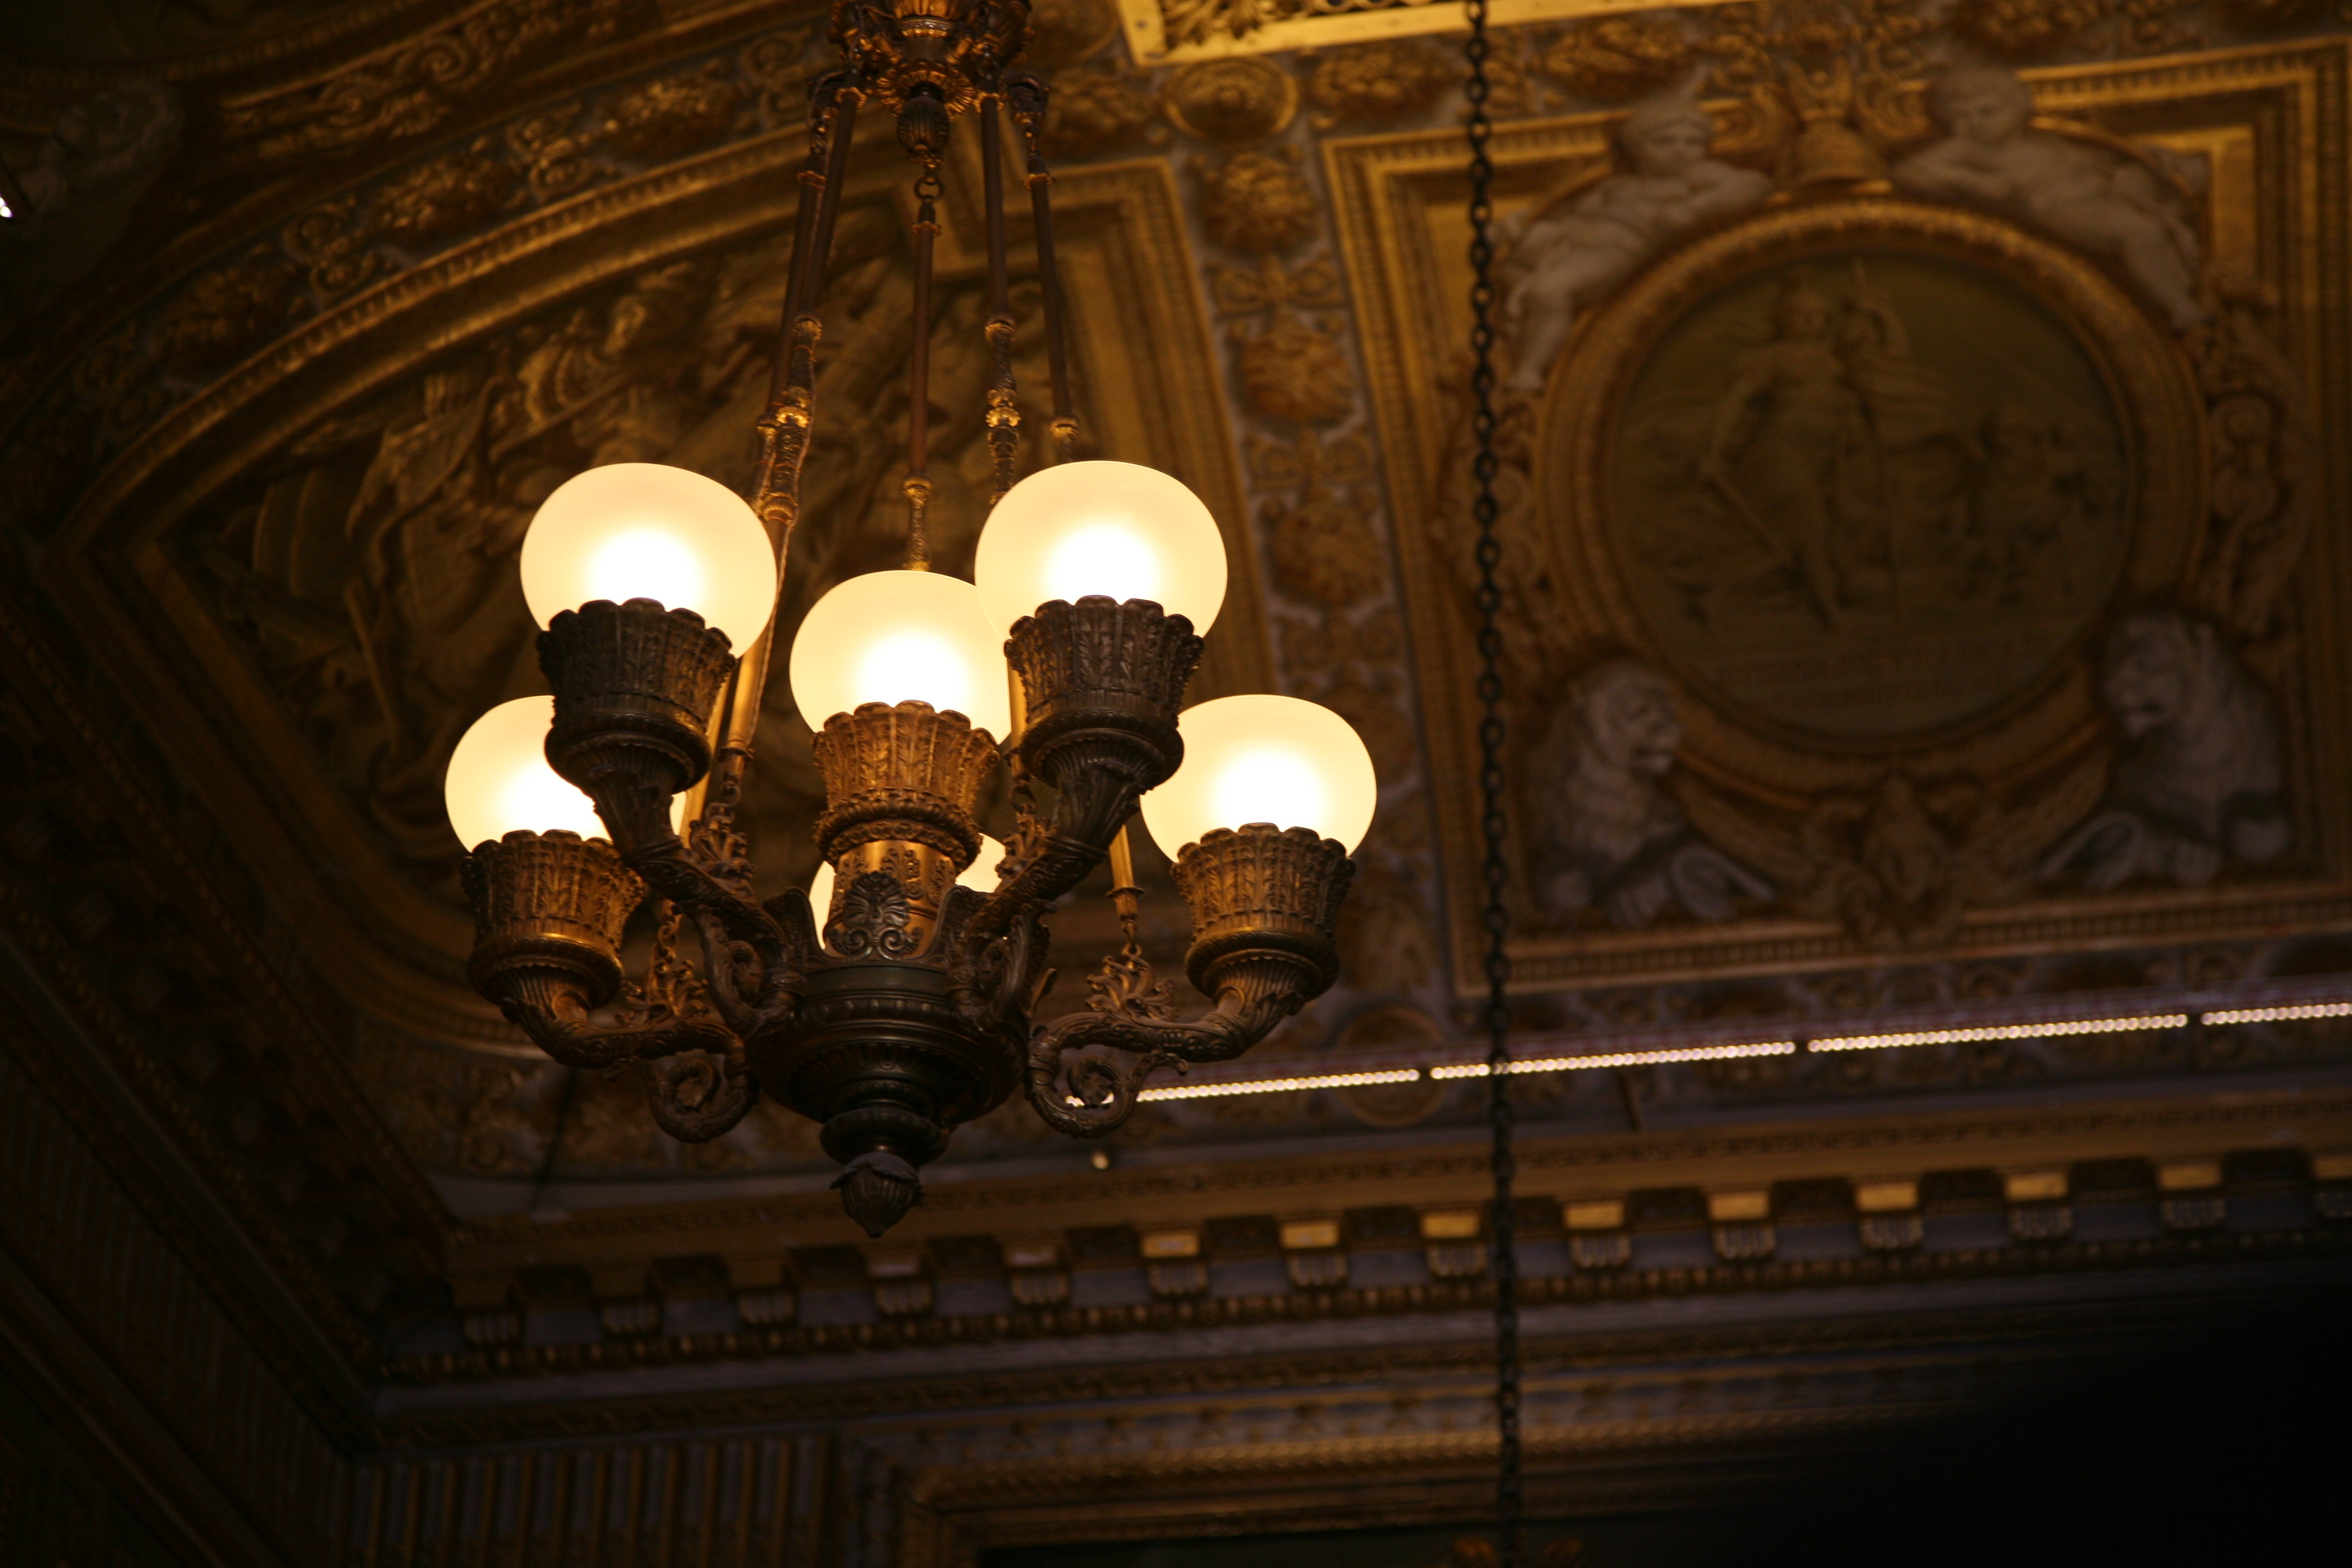
light, chateau, palace, france, ceiling, castle, lighting, palacio, basilica, versailles, schloss, kastellvanversailles, palaceofversailles, palaciodeversalles, versalles, yvelines, kastell, schlossversailles, chateaudeversailles, ancient history